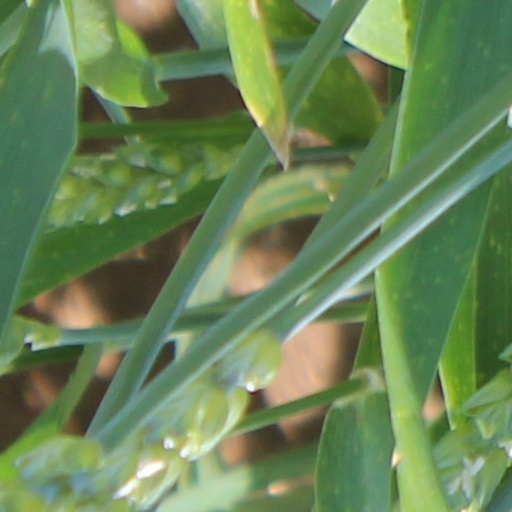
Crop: wheat